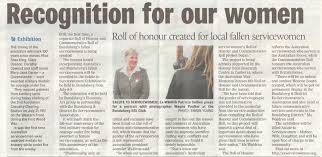
Label: paper